Hongfu Temple (Guiyang)

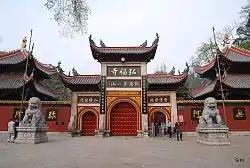
The Shanmen at Hongfu Temple.

Hongfu Temple is a Buddhist temple located on Mount Qianling, in Yunyan District of Guiyang, Guizhou, China. Hongfu Temple and Qixia Temple are collectively known as the "Two Attractions in Guiyang".